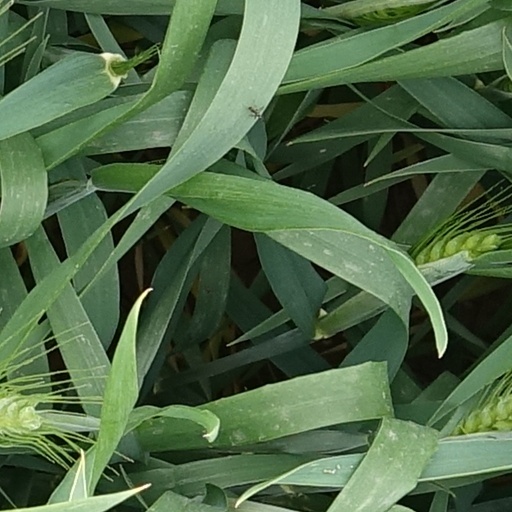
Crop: wheat